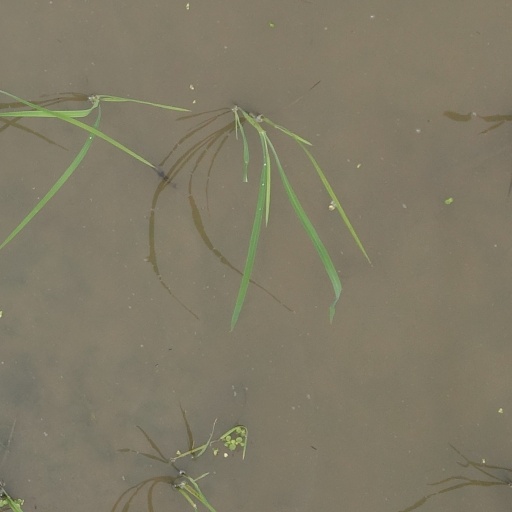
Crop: rice